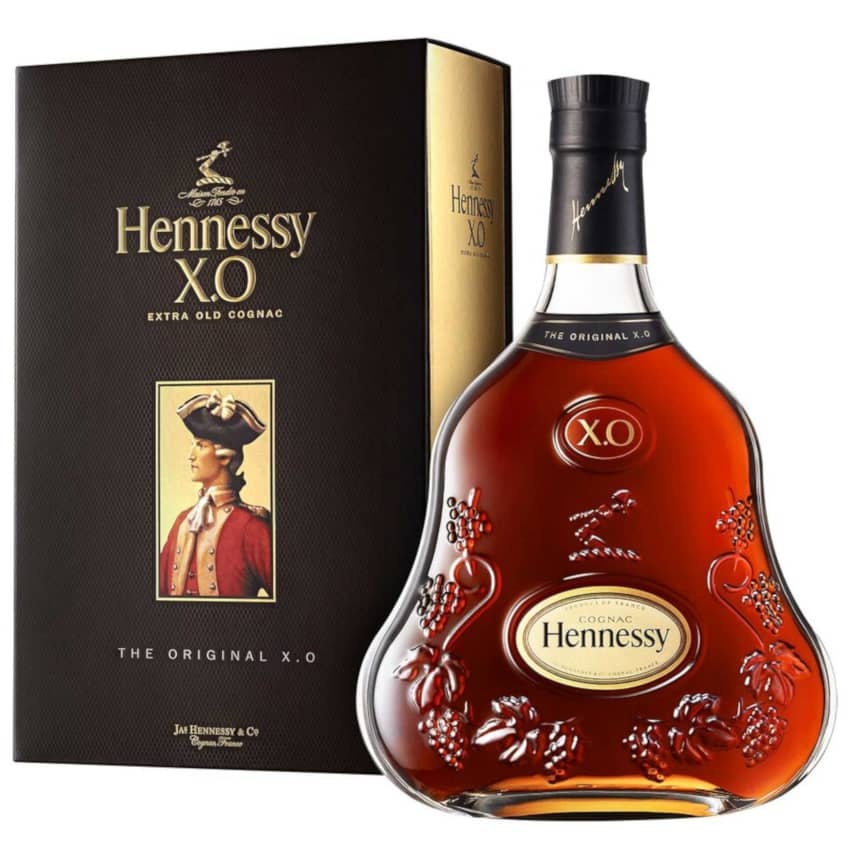
Hennessy XO Cognac
In 1870, Maurice Hennessy created Hennessy X.O for his circle of friends and introduced a new style of cognac. Hennessy X.O is the Original, the emblematic icon of the Hennessy Maison. Deep and powerful, the eaux-de-vie of this Hennessy X.O cognac are aged in young barrels and marked out by their power and energy, but also by their capacity to achieve a great roundness through time. A powerful and rather woody blend, with spicy aromas, complex but remains round. This rich cognac brings oak and leather together with slightly sweet notes of flower and fruit. A well balanced work, with a good sense of pepper and rancio, a masculine XO.
Brand: 316 Edward Dillon & Co.
Category: Food, Beverages & Tobacco > Beverages > Alcoholic Beverages > Liquor & Spirits > Brandy